BBC Radio Leicester

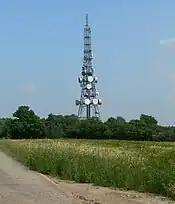
Copt Oak transmitter next to the M1 motorway.

Although the station's FM transmitter mast is only 70 m (230 ft) tall, it is set 235 m (770 ft) above sea level on top of the Jurassic limestone ridge at Copt Oak, next to the M1. This is a high point in Charnwood Forest, part of the National Forest.